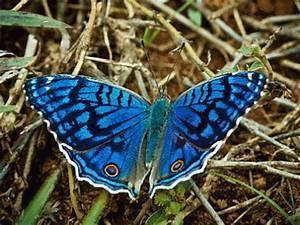
butterfly